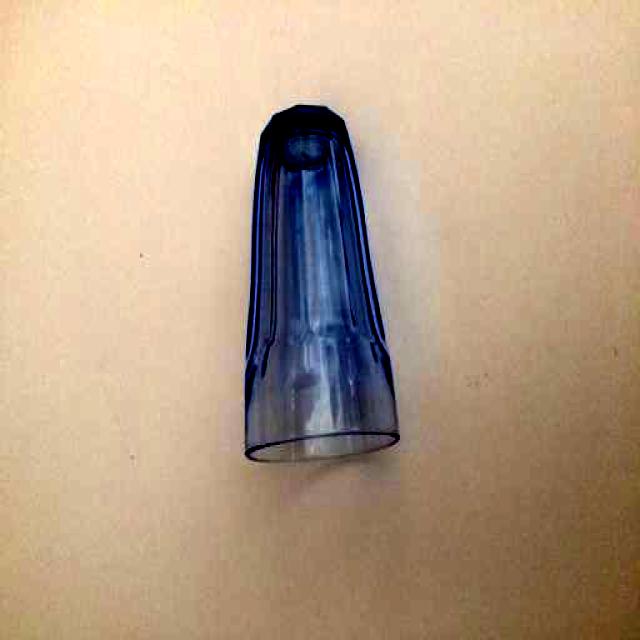
Label: Glass